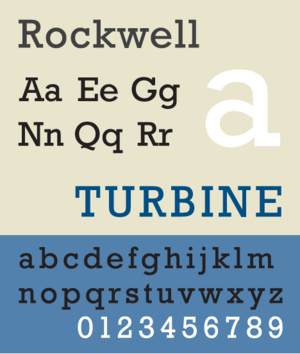
La typographie égyptienne se distingue des garaldes et des didones par son empattement rectangulaire.
En typographie, la classification Vox-Atypi permet de classer les polices de caractères en onze grandes familles. Inventée par Maximilien Vox en 1952, elle a été adoptée en 1962 par l'Association typographique internationale. Elle est aussi adoptée, avec quelques modifications, comme norme allemande en 1964, comme norme britannique en 1967, et comme norme française en 1977.